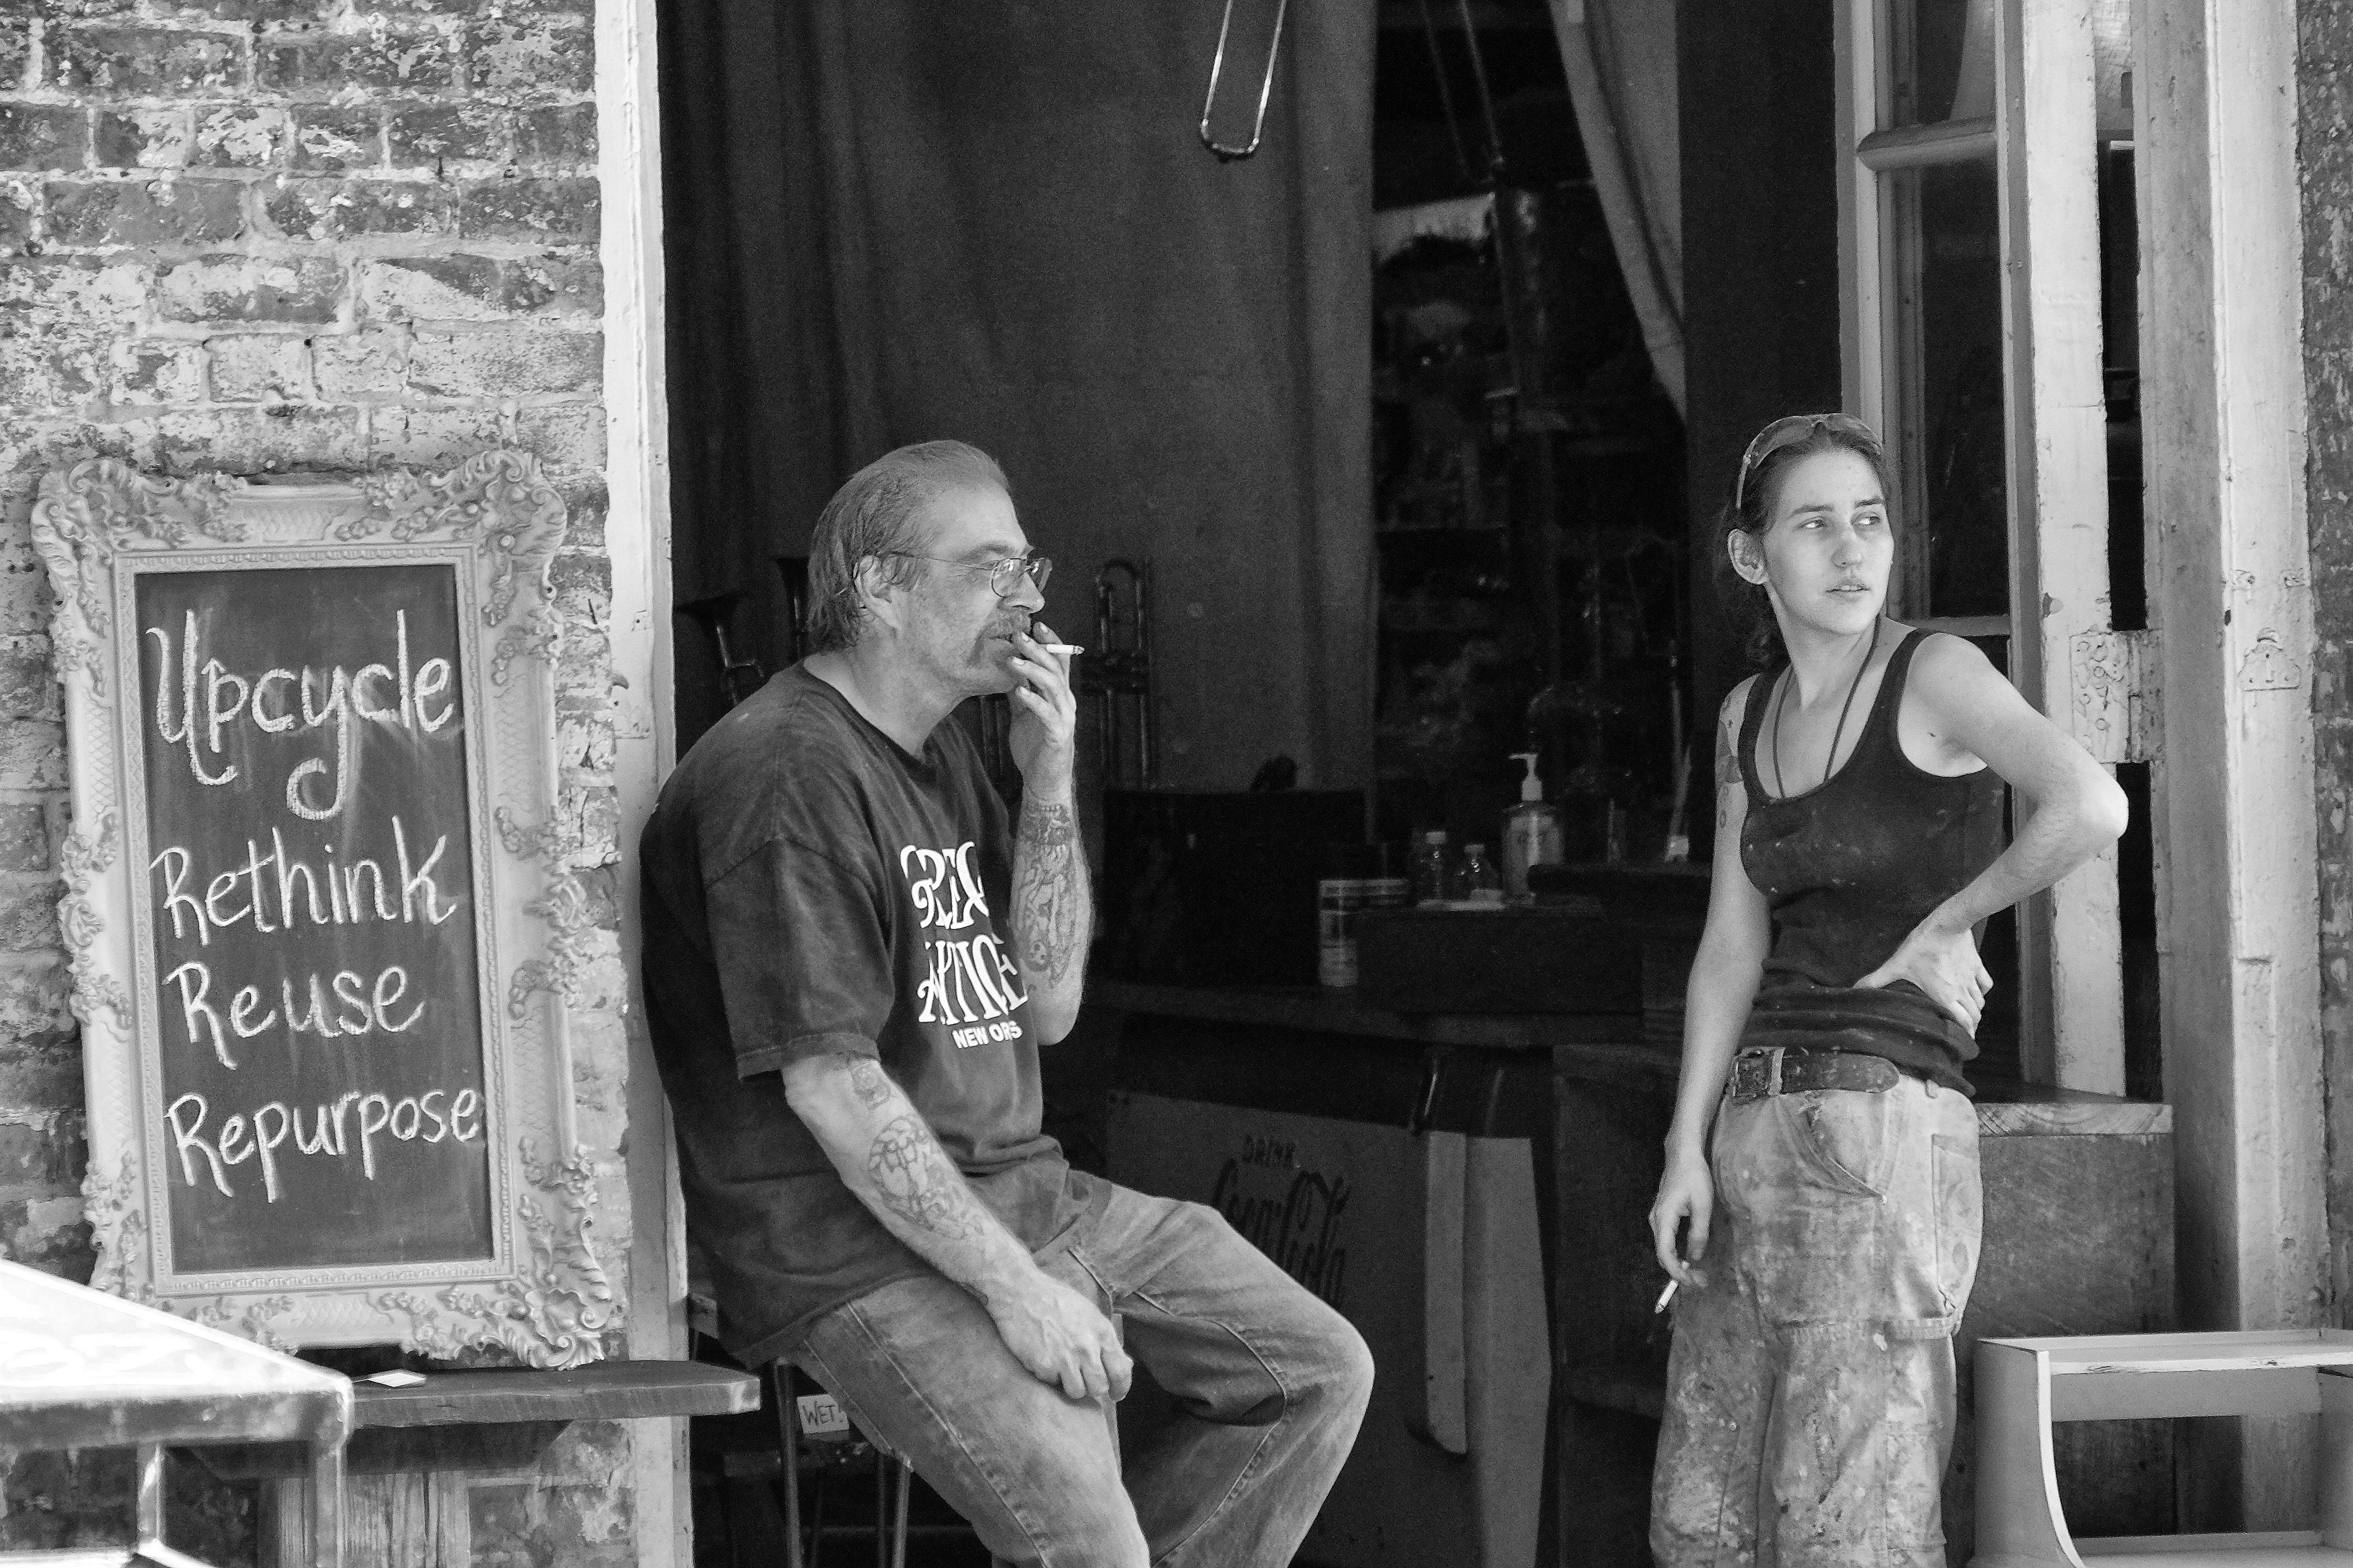
person, black and white, road, street, smoking, black, monochrome, photograph, workers, street photography, new orleans, on break, monochrome photography, film noir